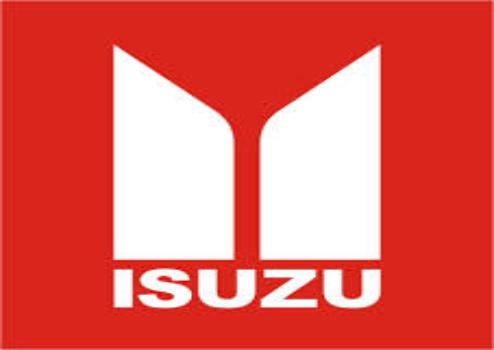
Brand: Isuzu-2
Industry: Transportation